Arc spring

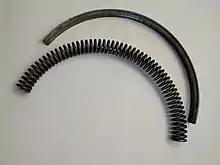
Arc spring with sliding shell.

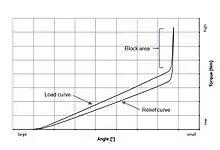
Representation of the friction hysteresis of a single-stage arc spring supported by a sliding shell in a torque-angle characteristic curve.

An arc spring requires suitable support to transmit torque. The support is usually provided from the outside in the form of an arcuate channel (sliding shell) or radially shaped support plates. This prevents buckling of the arc spring. Another result of this support is a hysteresis between the loading and unloading curves in the characteristic curve. This results from the friction of the spring on the radial support and is an intended effect to achieve damping in the system.